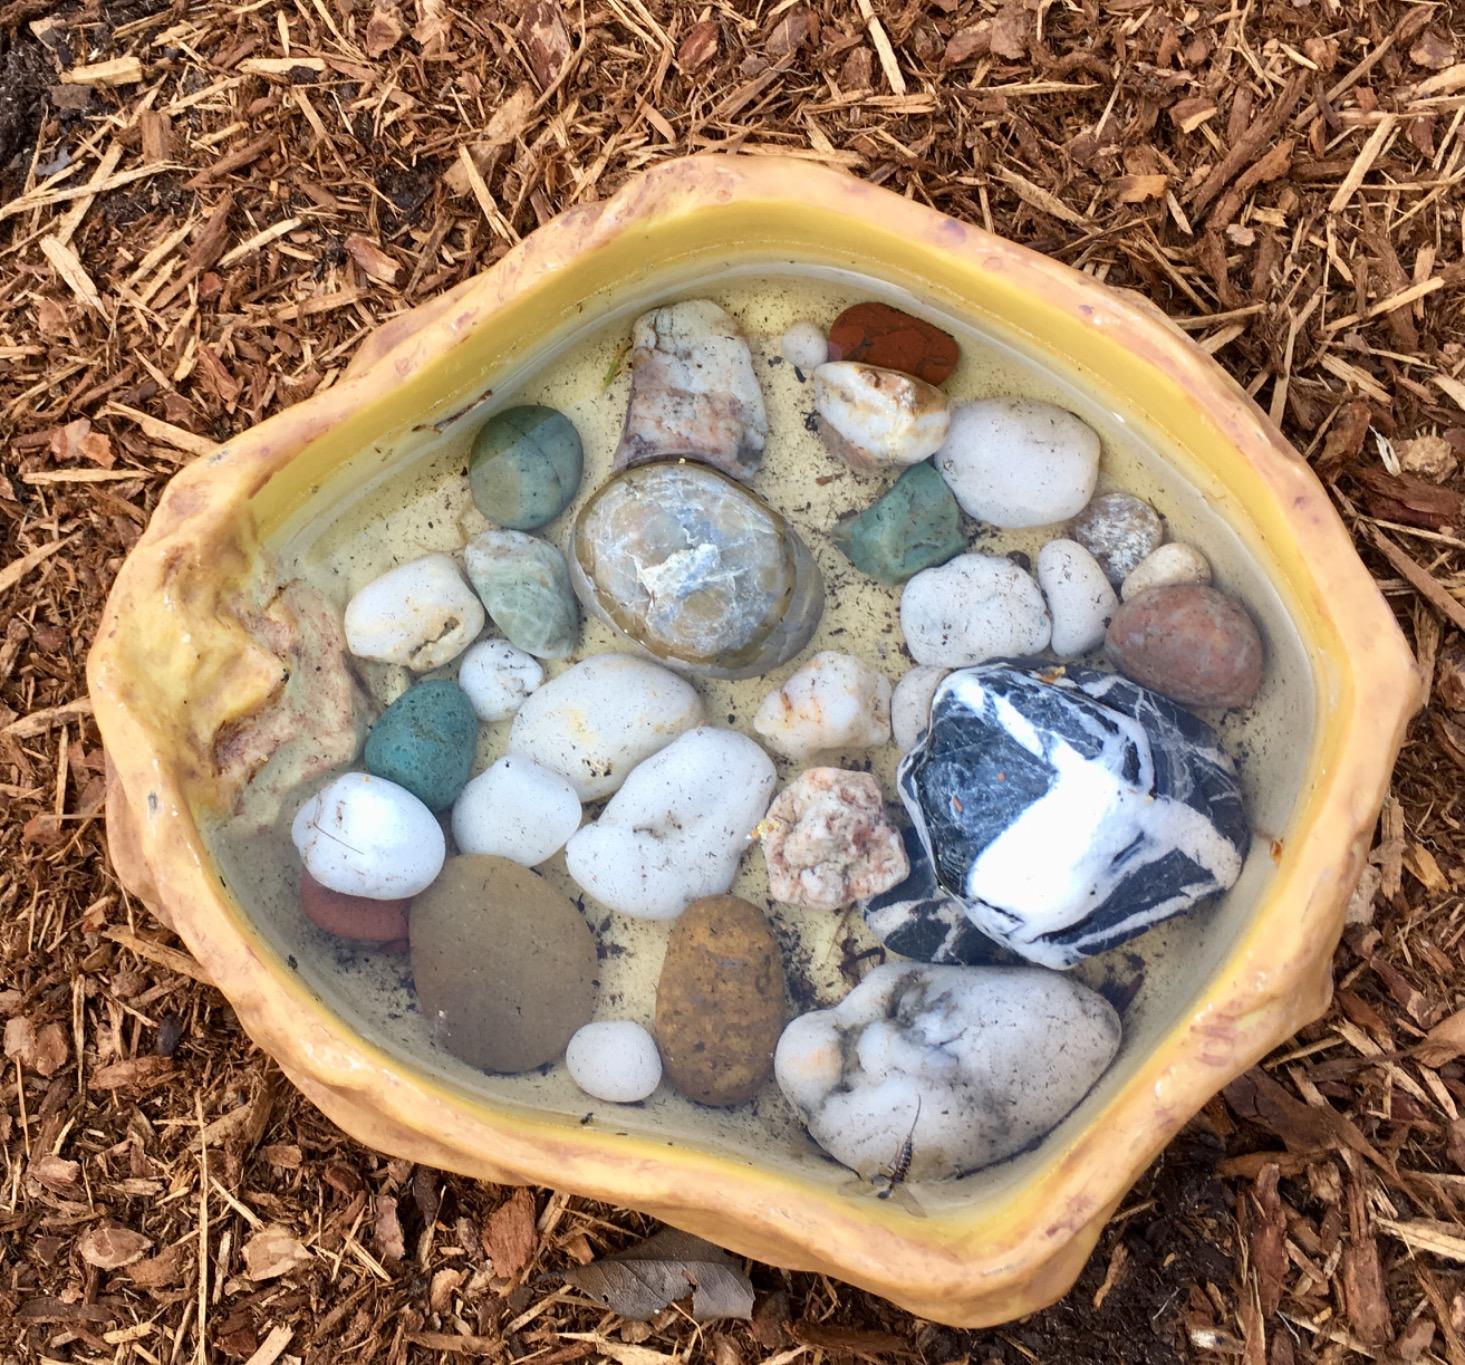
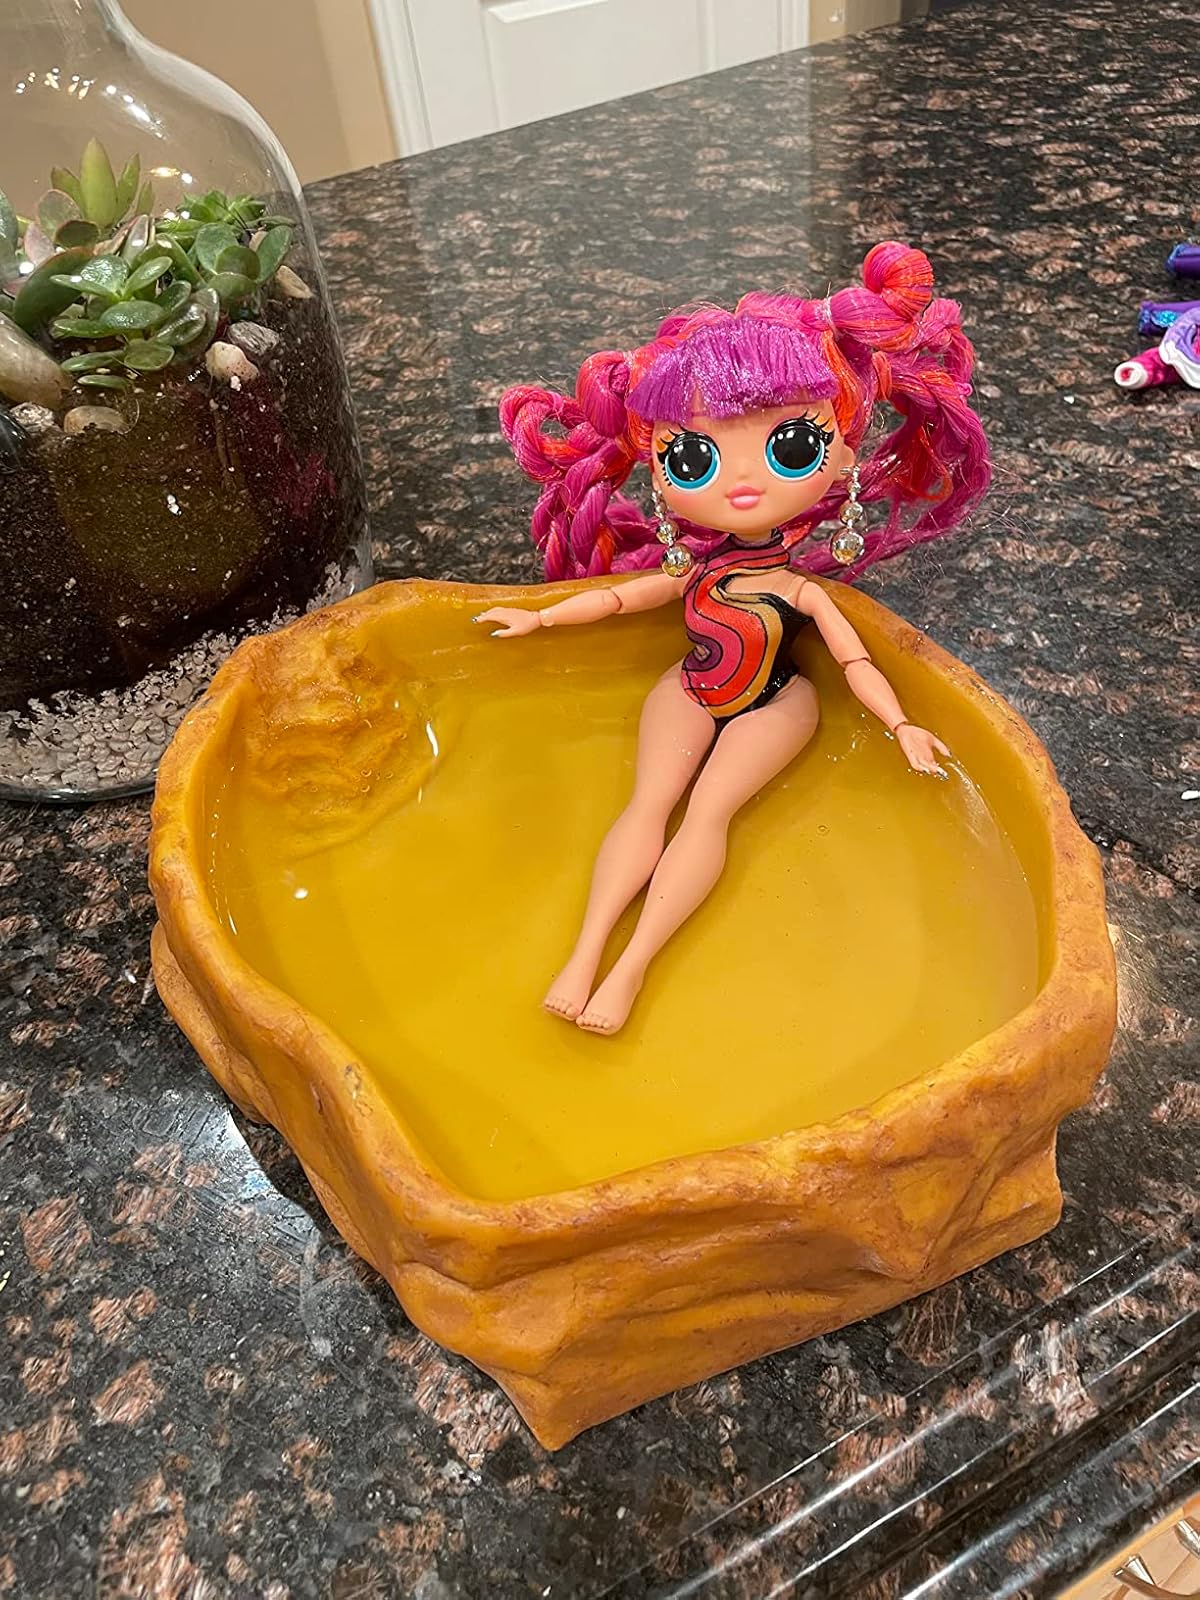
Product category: items_bowl
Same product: yes